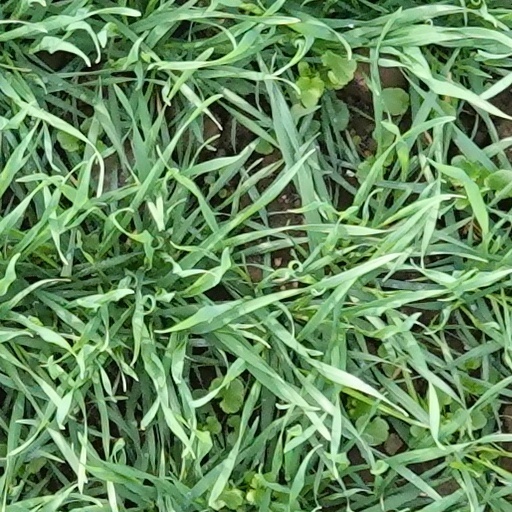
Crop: wheat